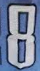
Number: 8